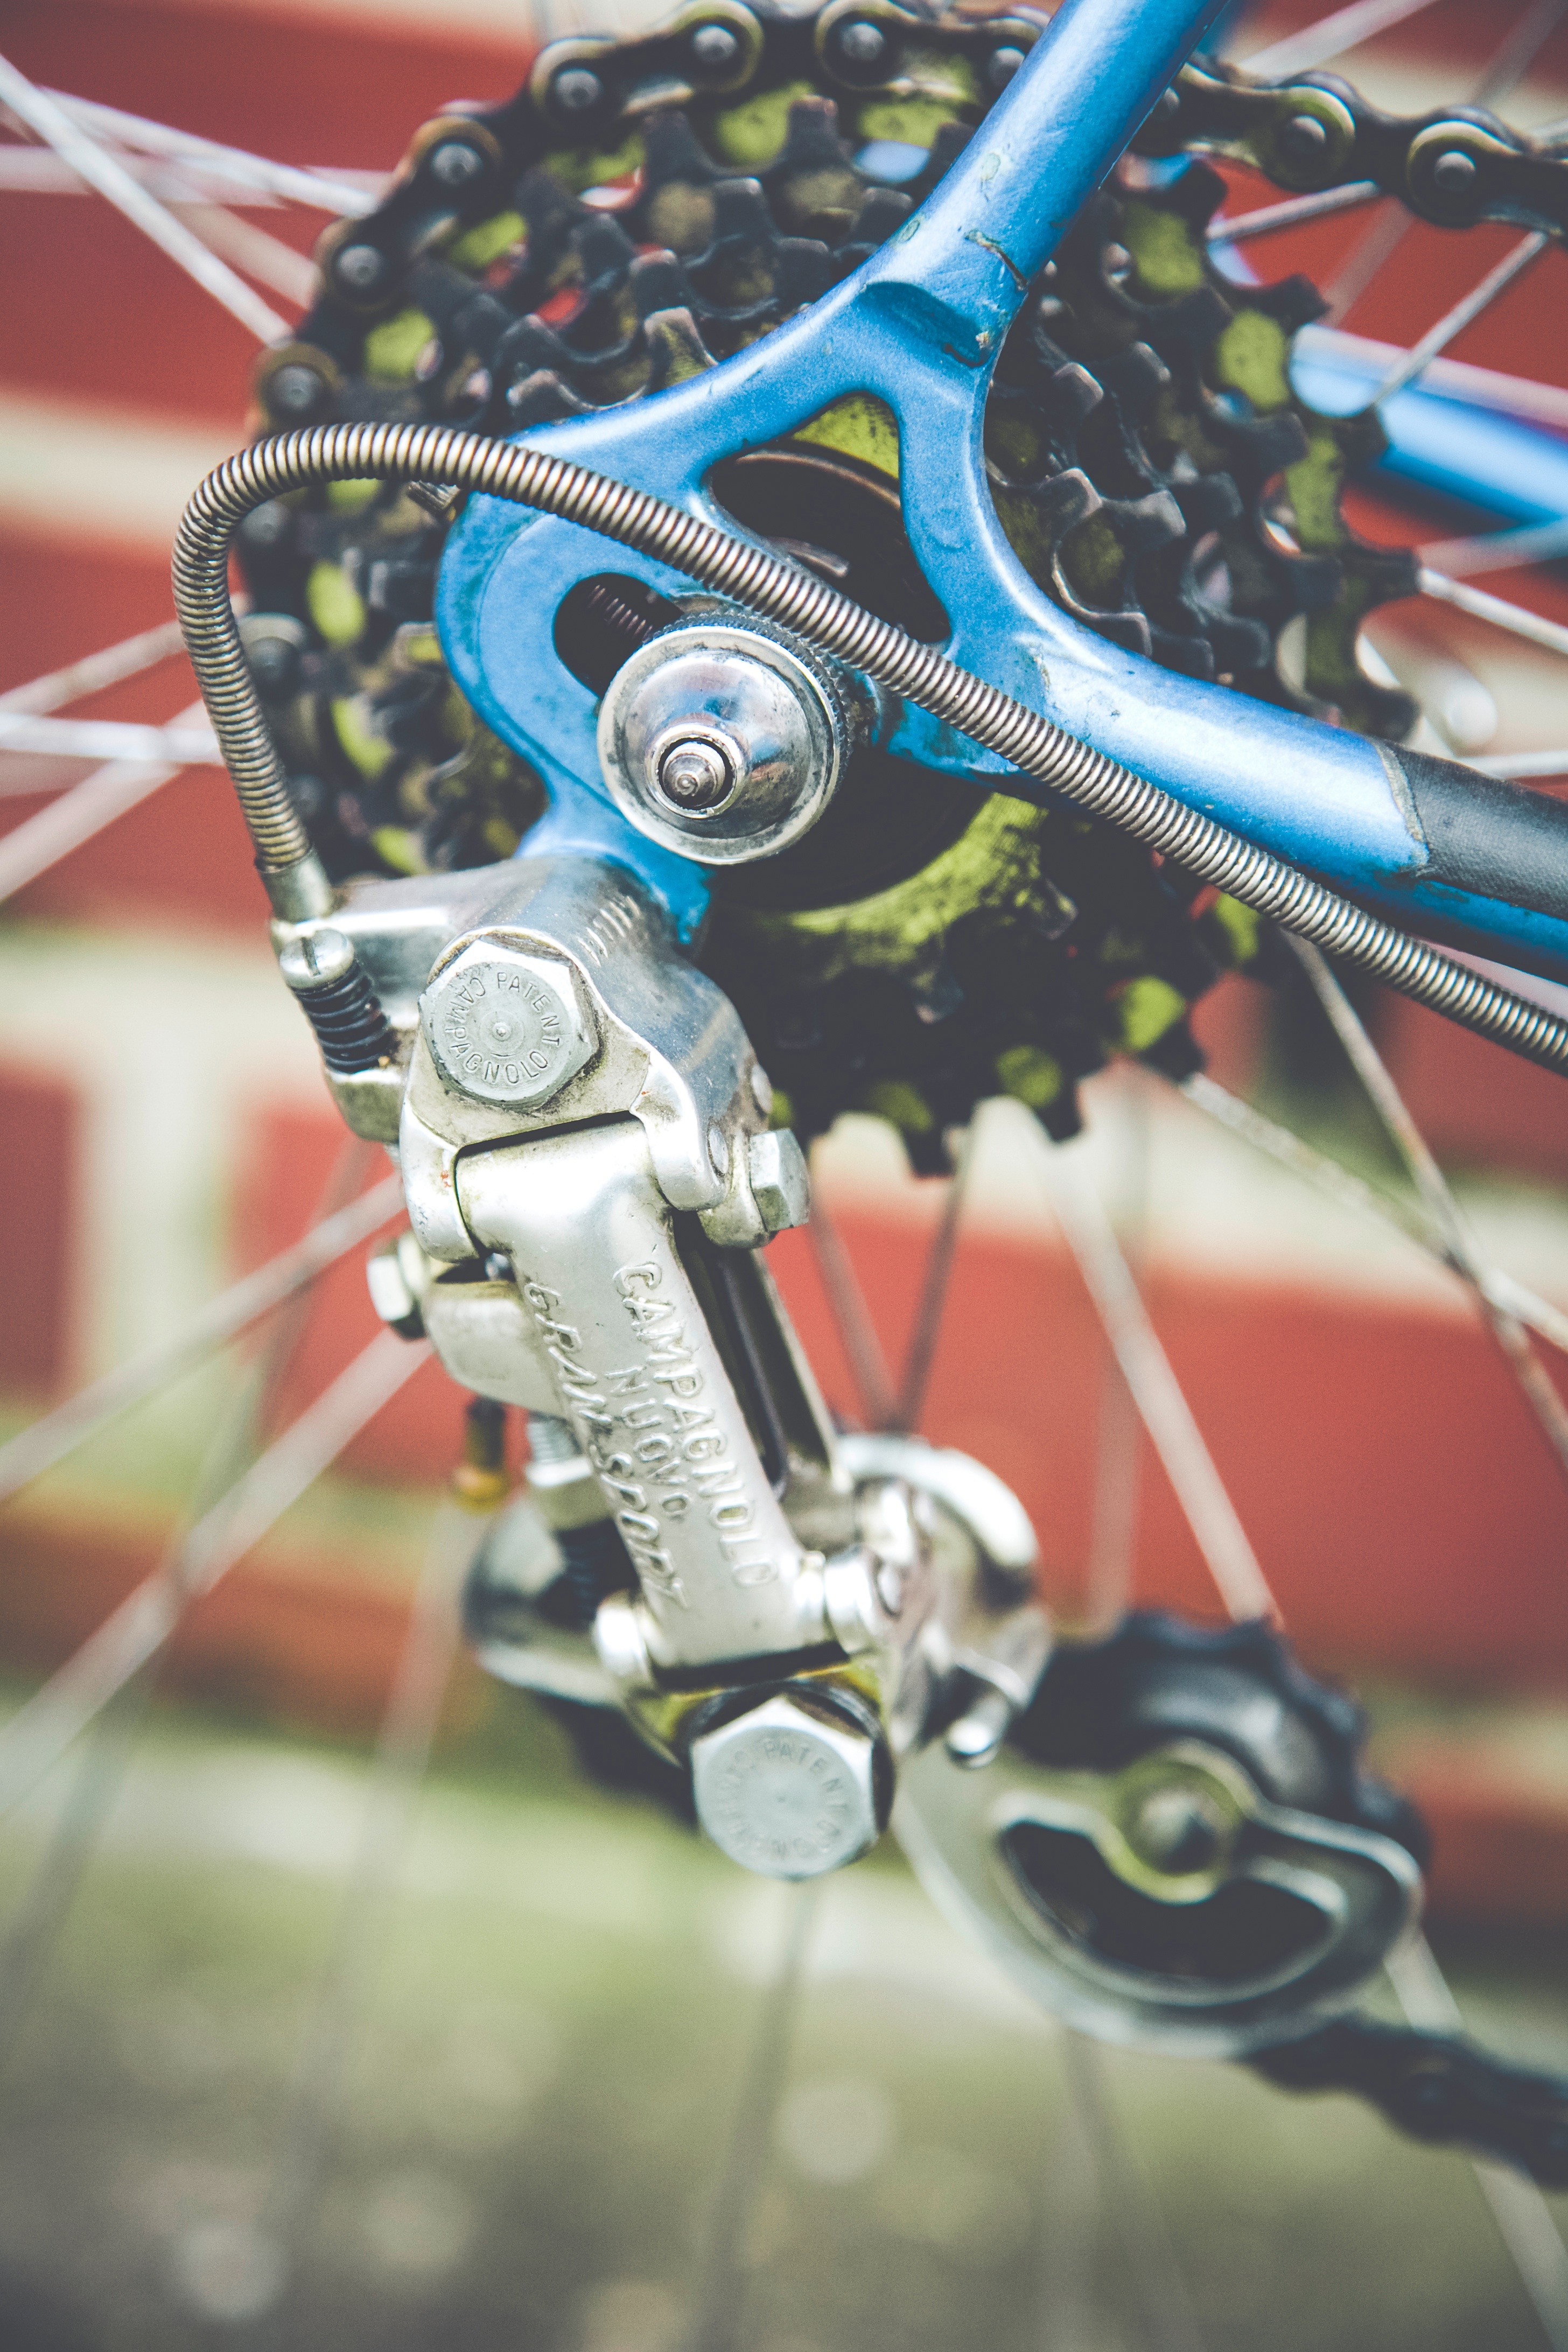
bicycle, vehicle, color, sports equipment, mountain bike